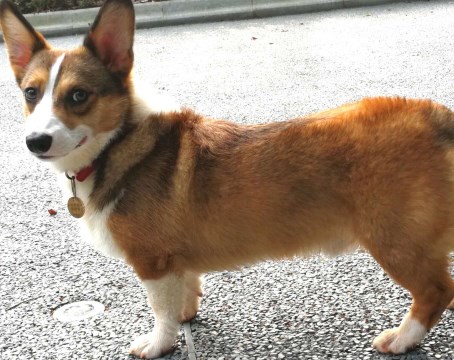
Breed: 2909-n000116-Cardigan